Guillemots (band)

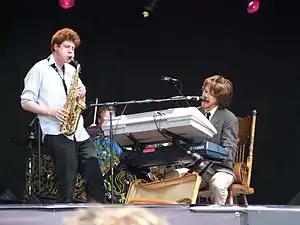

Support on Guillemots' tours is often varied, usually with two support acts for each show – one main support who stay with them for the majority of the tours' dates (Misty's Big Adventure in early 2006 and The Last Town Chorus for their autumn tour), as well as a first support act, specific to the location. Another common support/friend of the band is Joan as Police Woman, who the band met while performing as support for Rufus Wainwright.